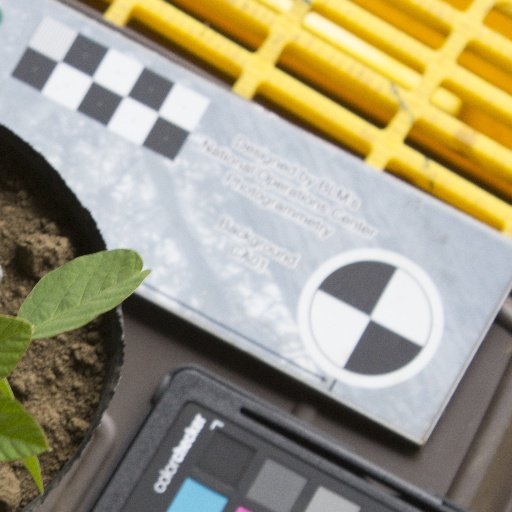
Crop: soybean